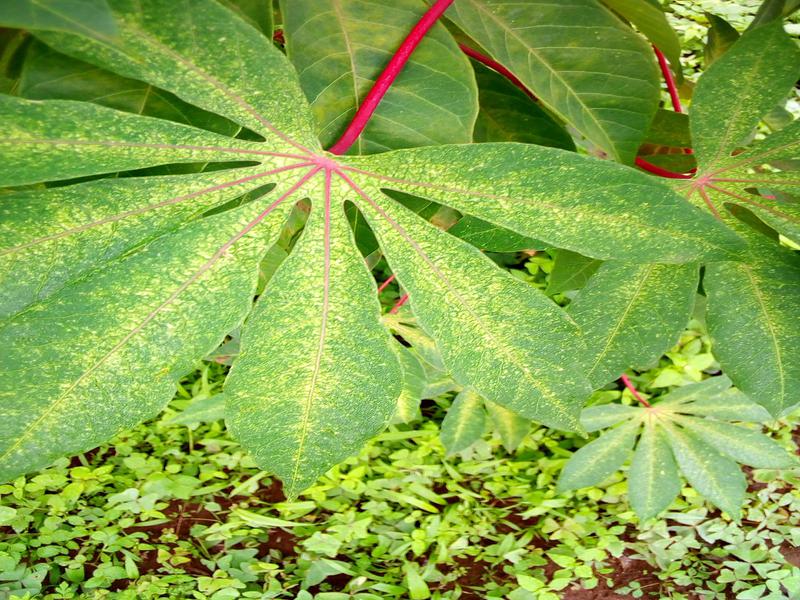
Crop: cassava
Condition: green_mottle